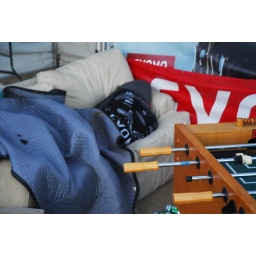
we found Sedrik sleeping in the booth on our couch around 6:30am on Sunday.